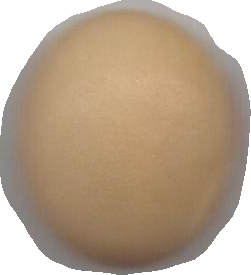
Variety: Dega